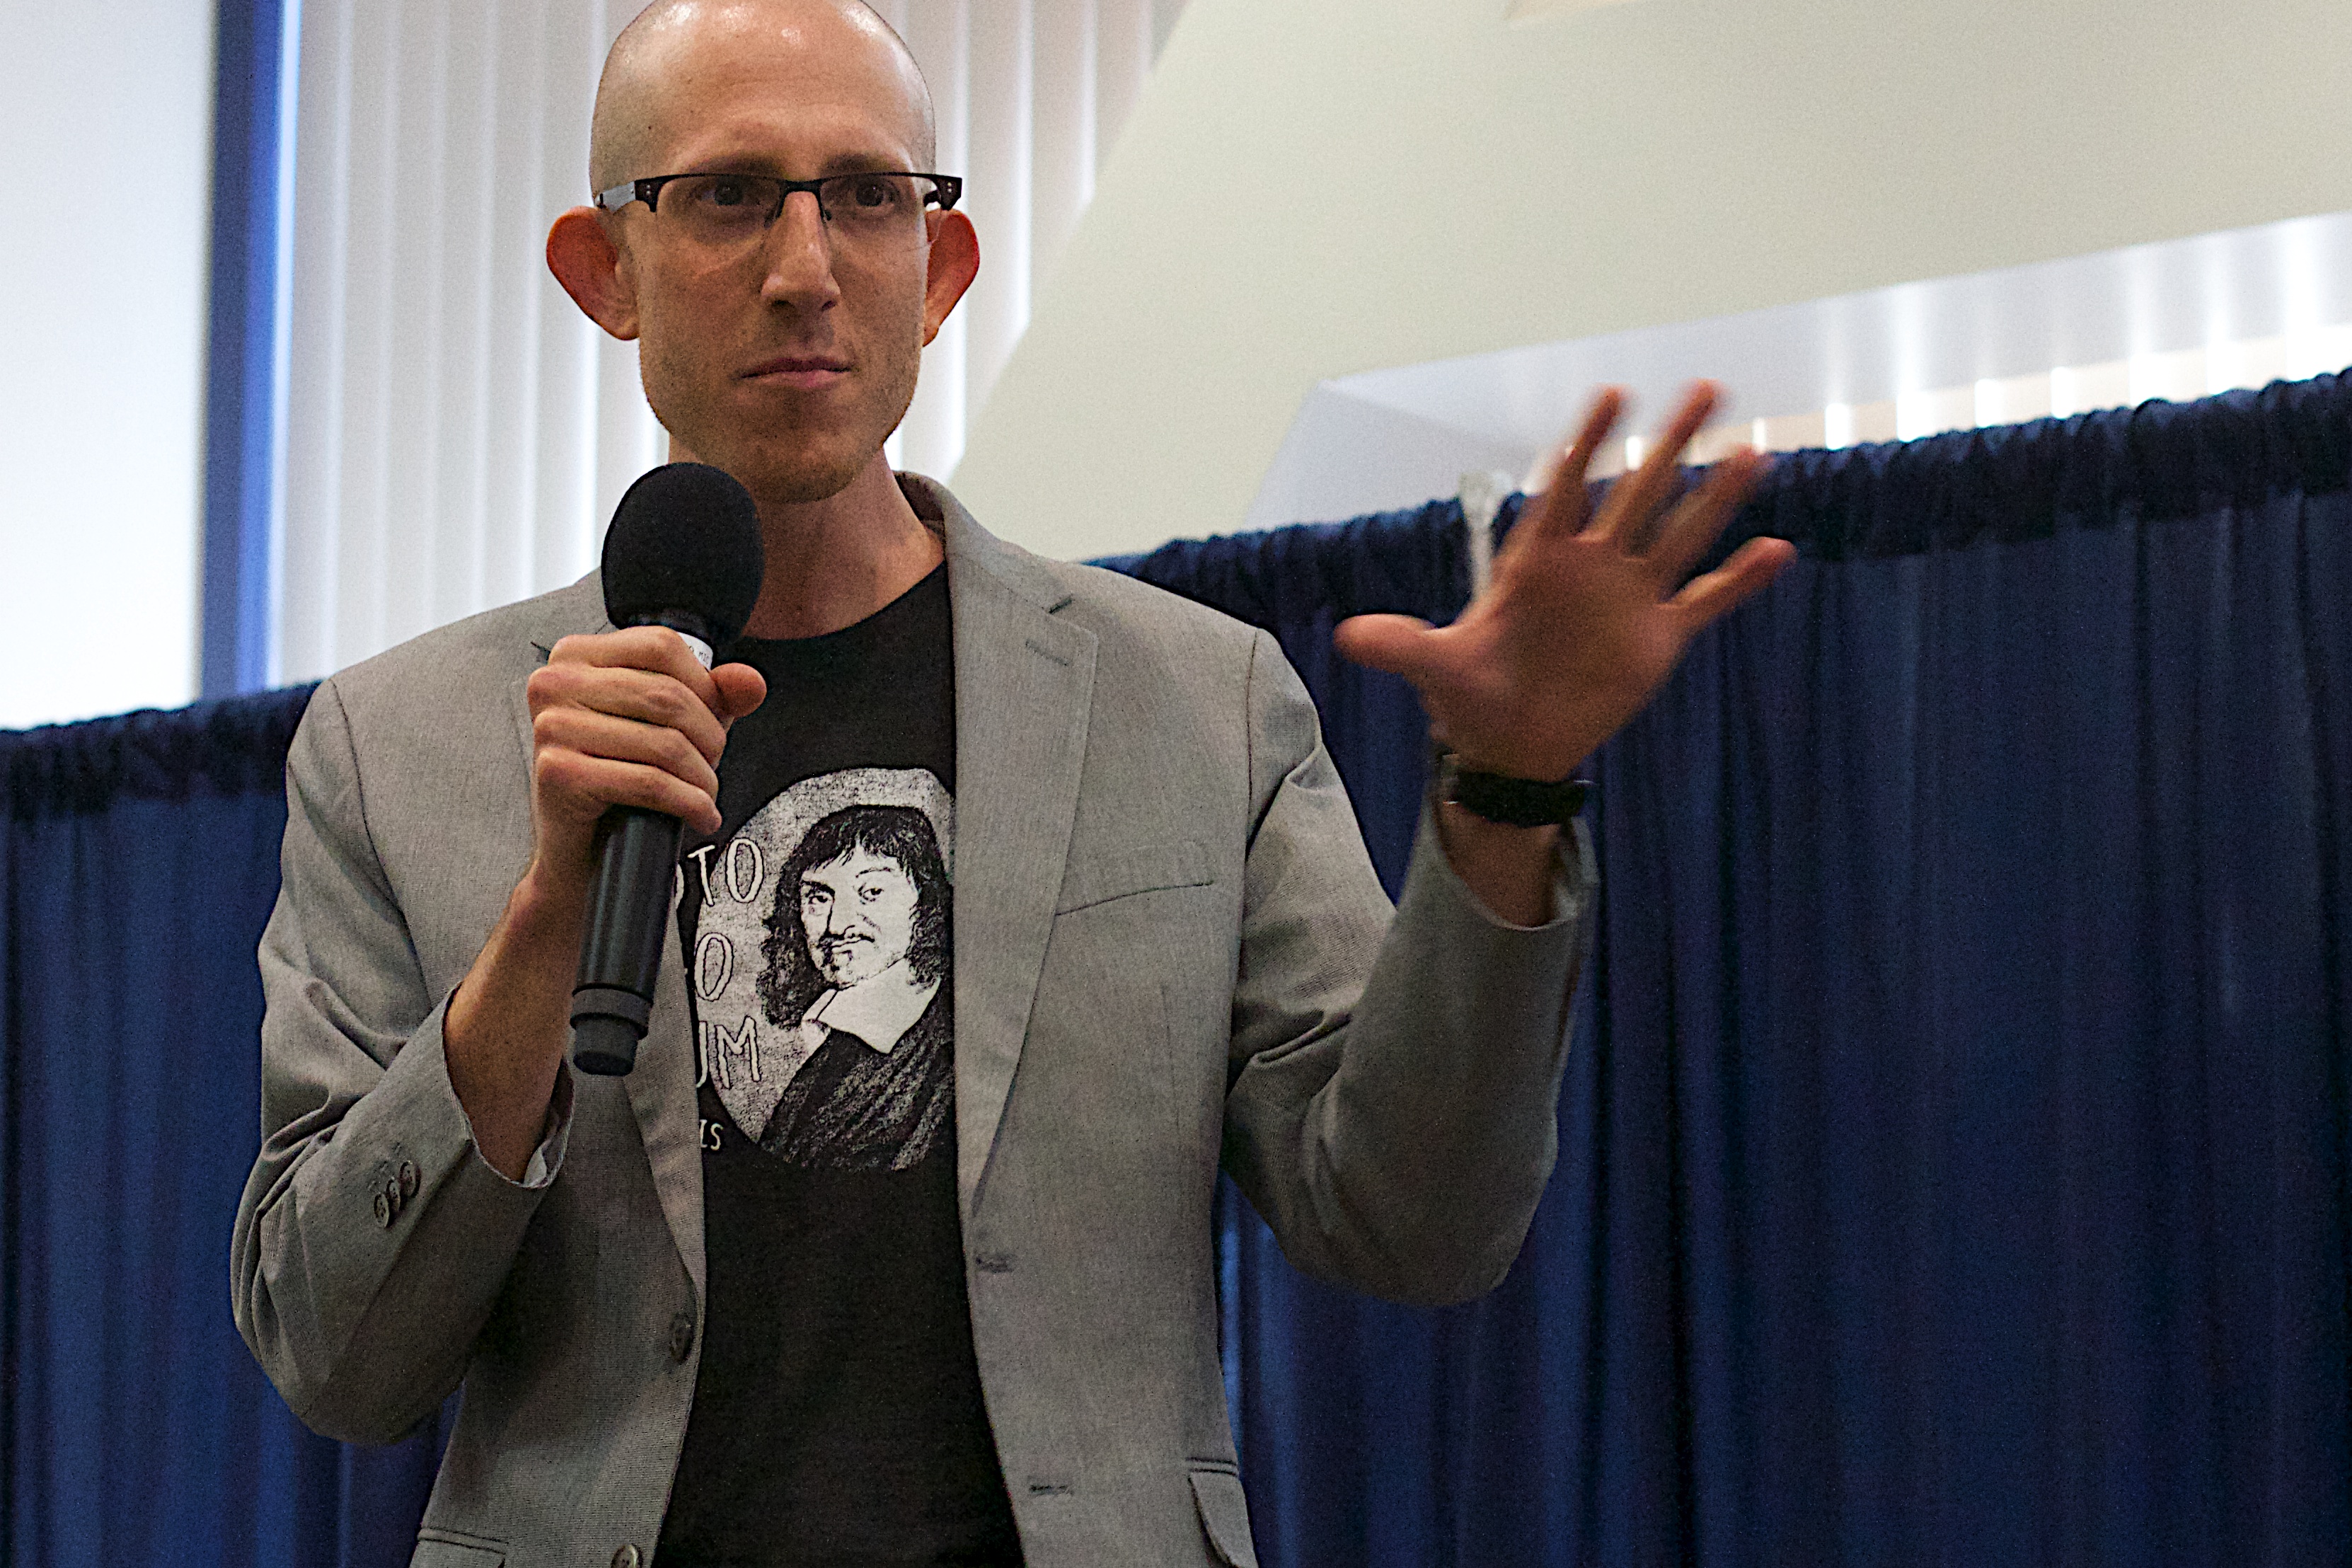
speech, 2016dml